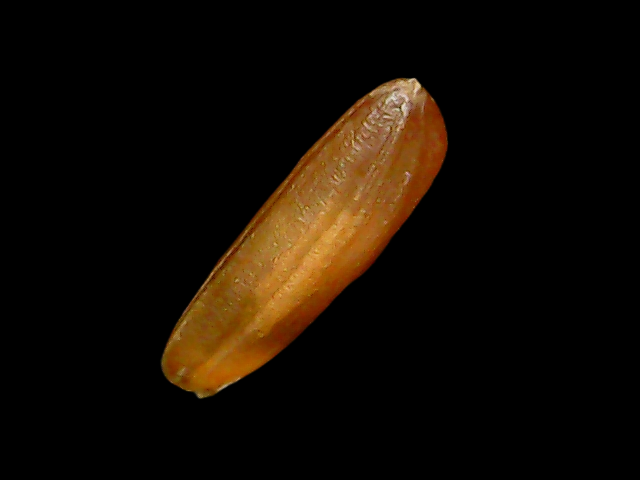
Rice variety: Binadhan20